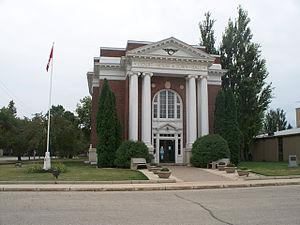
Emerson est un district urbain local situé dans le centre-sud du Manitoba, au Canada, avec une population de 655 habitants. C'est la dernière ville avant les États-Unis face aux États du Dakota du Nord et du Minnesota.
Cet article recense les lieux patrimoniaux du Manitoba inscrits au répertoire des lieux patrimoniaux du Canada, qu'ils soient de niveau provincial, fédéral ou municipal.